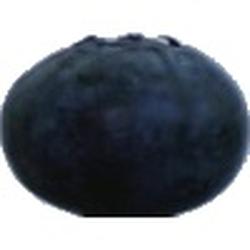
Label: Blueberry